HIV/AIDS activism

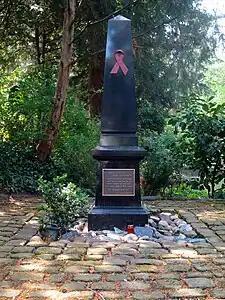
An obelisk stands in memorial to victims of AIDS inside a Heidelberg, (Germany) cemetery

Cases of mysterious deaths in Europe during the early 1980s caused the proliferation of discrimination, fear, and stigma like in other areas. The World Health Organization (WHO) has remarked in a statement that "AIDS was—and in absolute, global terms still is—a stinging challenge to the values of modernity received, for better or worse, from Europe's Age of Enlightenment... [since] [a]ffluent, confident, gender-progressive, often social-democratic welfare states awoke, in the early 1980s, to an uncomfortable reminder of their human frailty." On example of the extreme reactions by some politicians is far-right French figure Jean-Marie Le Pen and his proposal of confining people with HIV/AIDS in prison-like facilities.